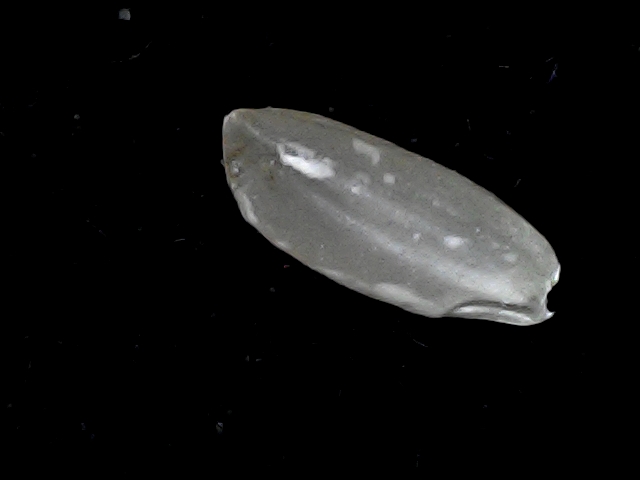
Rice variety: BD39